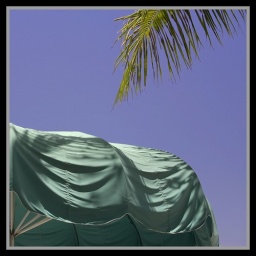
A green umbrella at a water park. I wanted to bring out the creases in the fabric.